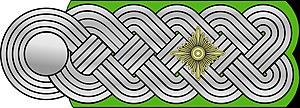
Obersturmbannführer était un grade paramilitaire du parti nazi, utilisé par la SA et la SS. Il fut créé en mai 1933 car, lorsque les effectifs de la SA furent élargis, l'organisation eut besoin d'un grade d'officier supplémentaire, au-dessus de celui de Sturmbannführer. Dans la foulée, il devint également un grade de la SS.